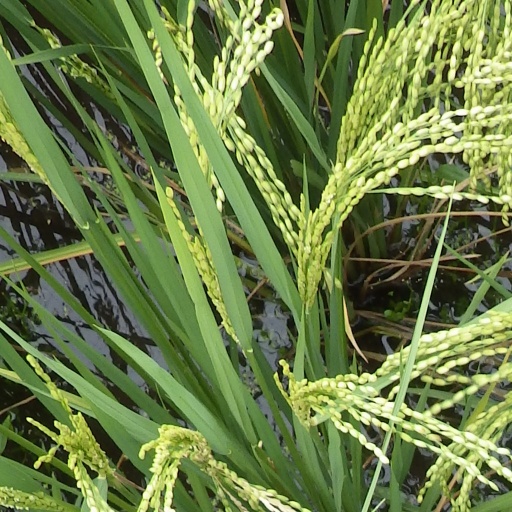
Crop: rice